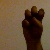
The image shows a hand gesture representing the letter 'E' in Indian Sign Language.